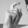
ASL letter: X